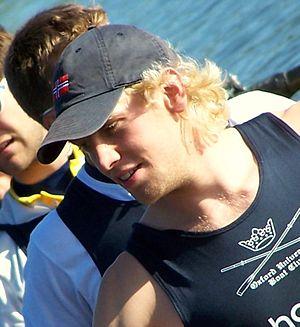
Andy Triggs Hodge, né le 7 mars 1979 à Halton, est un rameur anglais. Il représente l'Université d'Oxford en aviron, et a remporté trois titres olympiques, aux Jeux olympiques d'été de 2008 en aviron avec Tom James, Steve Williams et Peter Reed, aux Jeux olympiques d'été de 2012 en aviron avec Tom James, Alex Gregory et Pete Reed, et aux Jeux olympiques d'été de 2016 en aviron